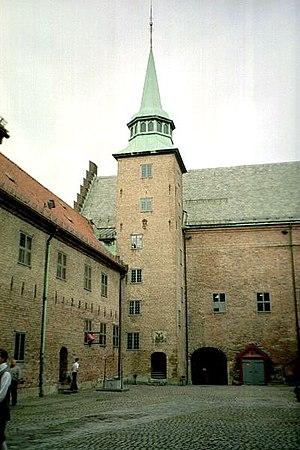
Forteresse d'Akershus